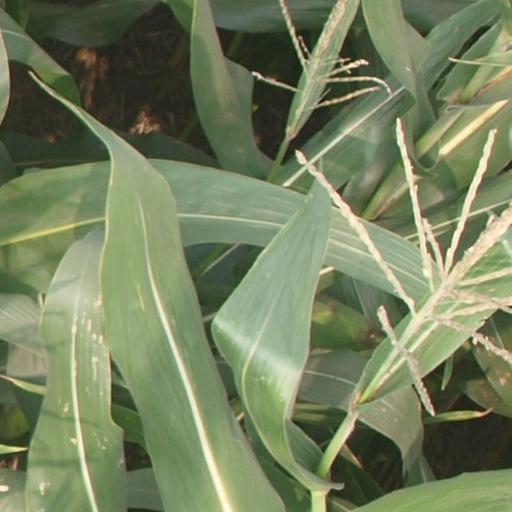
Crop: maize; corn